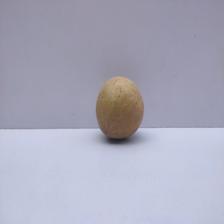
Size: Medium